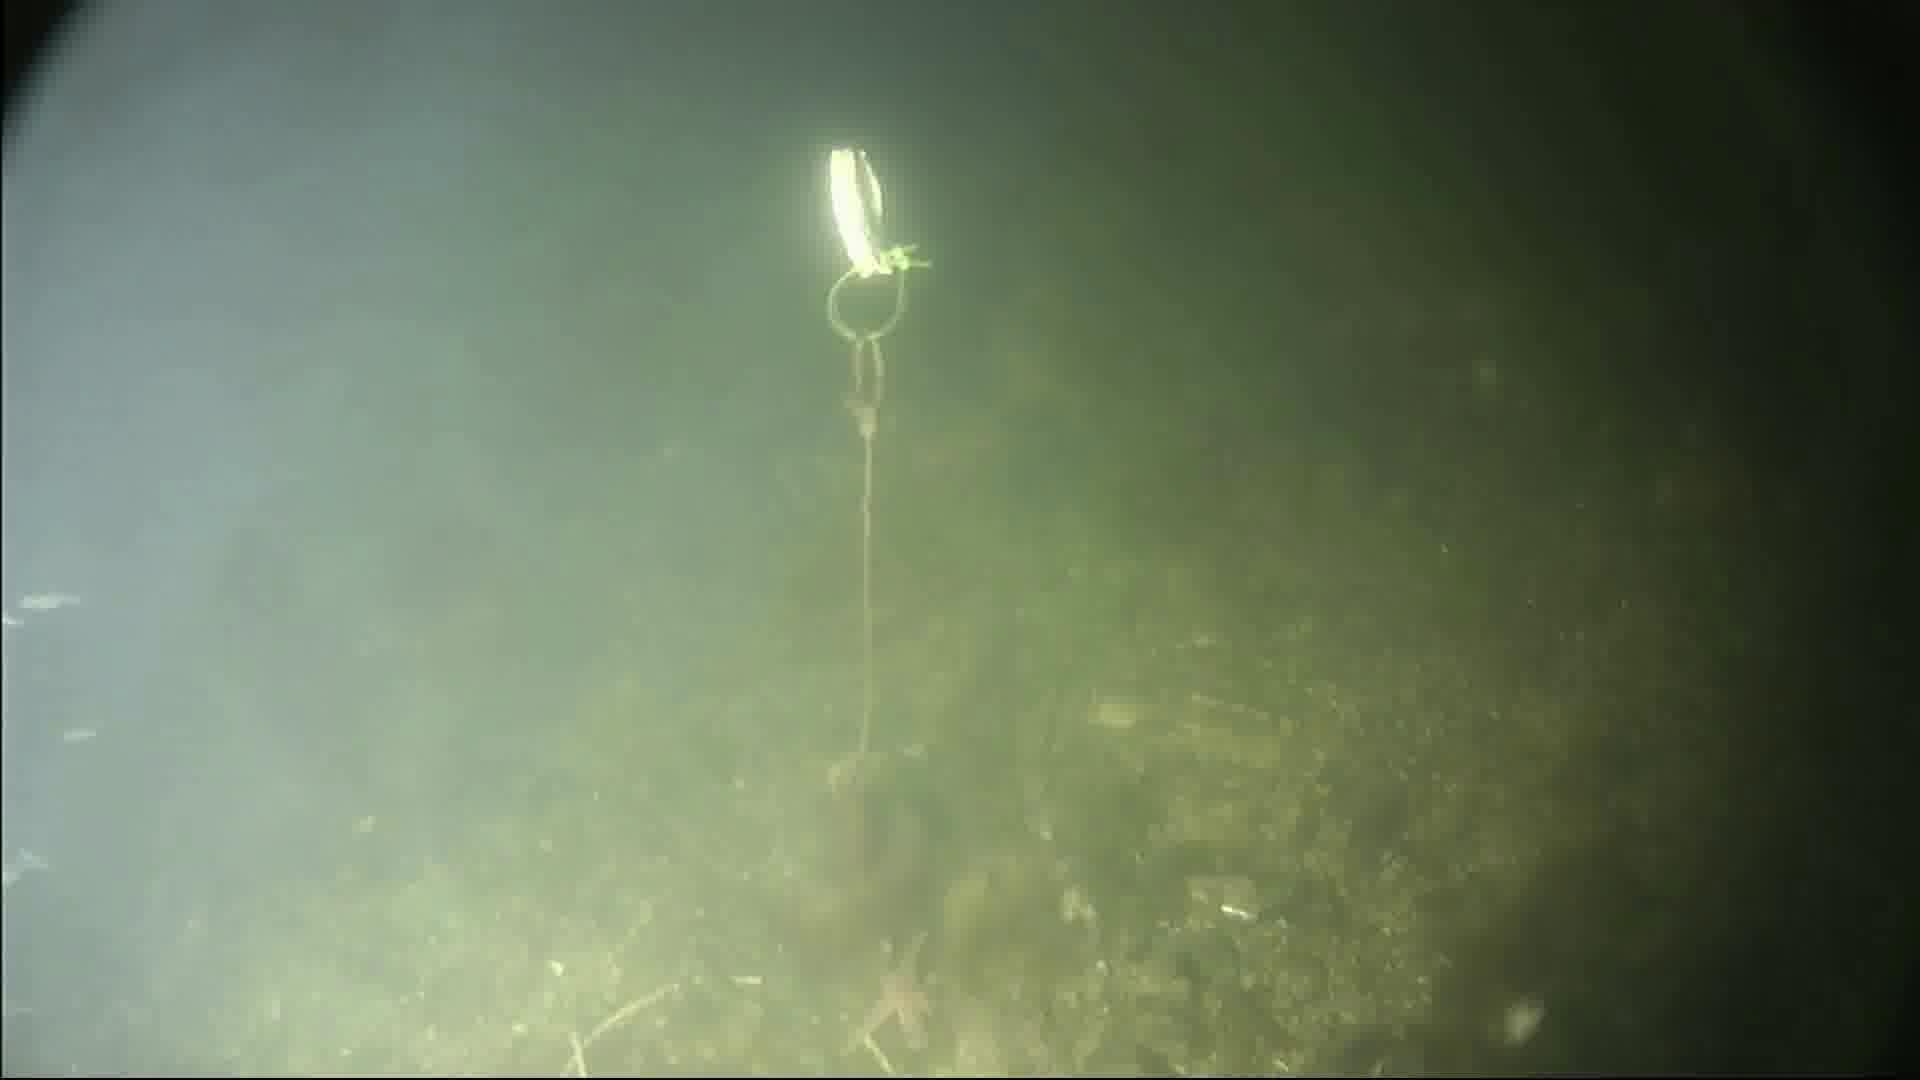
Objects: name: small_fish
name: starfish
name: crab